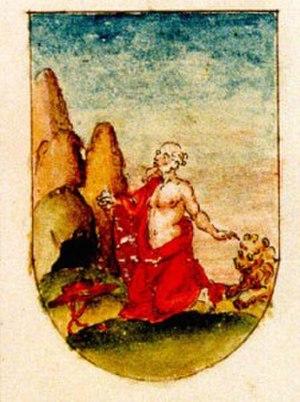
La congrégation des pauvres ermites de Saint Jérôme, dite du bienheureux Pierre de Pise est un ordre mendiant de type semi-érémitique fondé par les bienheureux Pierre de Pise et Nicolas de Forca Palena au début du XVe siècle. La congrégation est dissoute le 12 janvier 1933 par Pie XI pour obsolescence. Ses initiales étaient C.b.P.